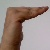
The image shows a hand gesture representing a space in Indian Sign Language.